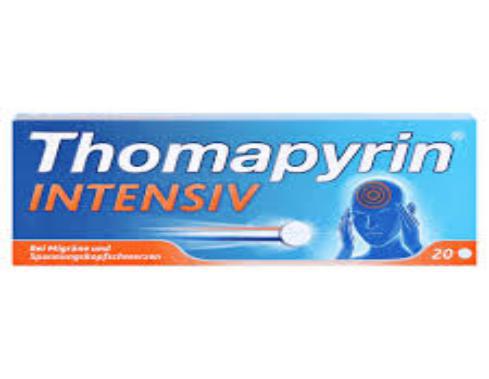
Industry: Medical